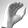
ASL letter: C